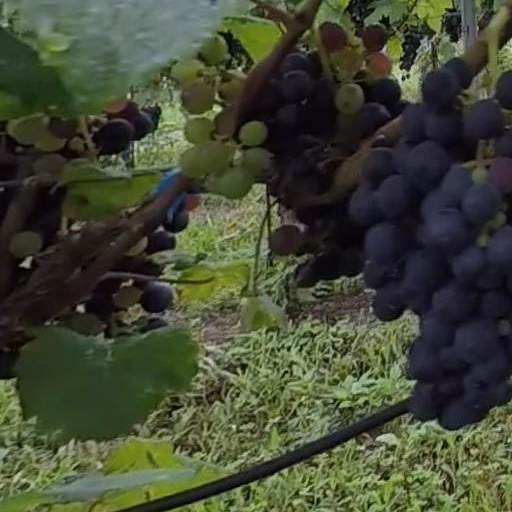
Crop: grape